Feketeszárú cseresznye

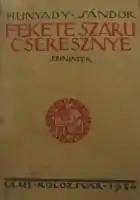
Feketeszárú cseresznye

Feketeszárú cseresznye is a Hungarian play by Sándor Hunyady. It was first produced in 1930. The 1933 movie by Richard Boleslawski with the title Storm at Daybreak is based on this story. The main roles are played by Kay Francis and Nils Asther.